Siege of Bangkok

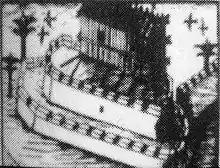
The fortress in Thonburi, on the right (western) side of the Chao Phraya, in front of the Bangkok fortress.

Matters were brought to a head when King Narai fell gravely ill in March 1688. Phetracha initiated the Siamese revolution of 1688 by seizing the Royal Palace in Lopburi and putting king Narai under house-arrest on 17–18 May. He also imprisoned Constantine Phaulkon on 18 May 1688, and executed the king's adopted son Mom Pi on May 20.